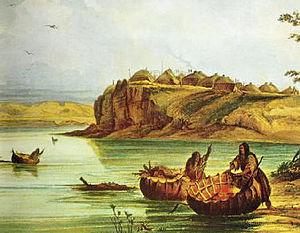
Hugh Glass, né vers 1783, probablement en Pennsylvanie, et mort en 1833, est un trappeur américain. Il est connu pour la prouesse qu'il accomplit en 1823 dans le Dakota du Sud : gravement blessé par un grizzly, sans armes et laissé pour mort, il parvint en effet à gagner le Fort Kiowa, distant de plus de 300 kilomètres, en six semaines.
Madoc ab Owain Gwynedd était un prince gallois qui aurait découvert l'Amérique en 1170, soit trois cents ans avant Christophe Colomb. Il y a eu beaucoup de spéculations d'historiens sur Madoc, mais la plupart pensent qu'il n'a jamais fait ce voyage, et certains affirment qu'il est possible que Madoc n’ait même pas existé.
Un bull boat est un type de petite embarcation, généralement fabriqué par des Amérindiens ou des hommes de la « Frontière » et formé d'une armature de bois recouverte de peau de bison. On s'en servait pour se déplacer sur les rivières et pour pêcher.